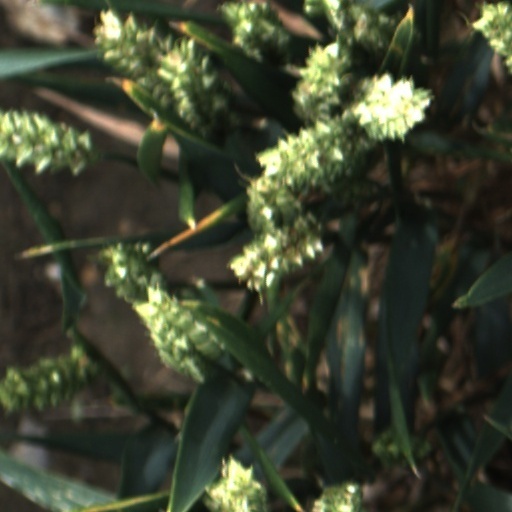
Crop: wheat